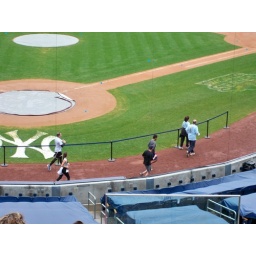
That's me in the gray shirt with Brian next to me.